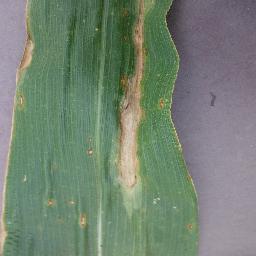
Label: Corn_(Maize)___Northern_Leaf_Blight